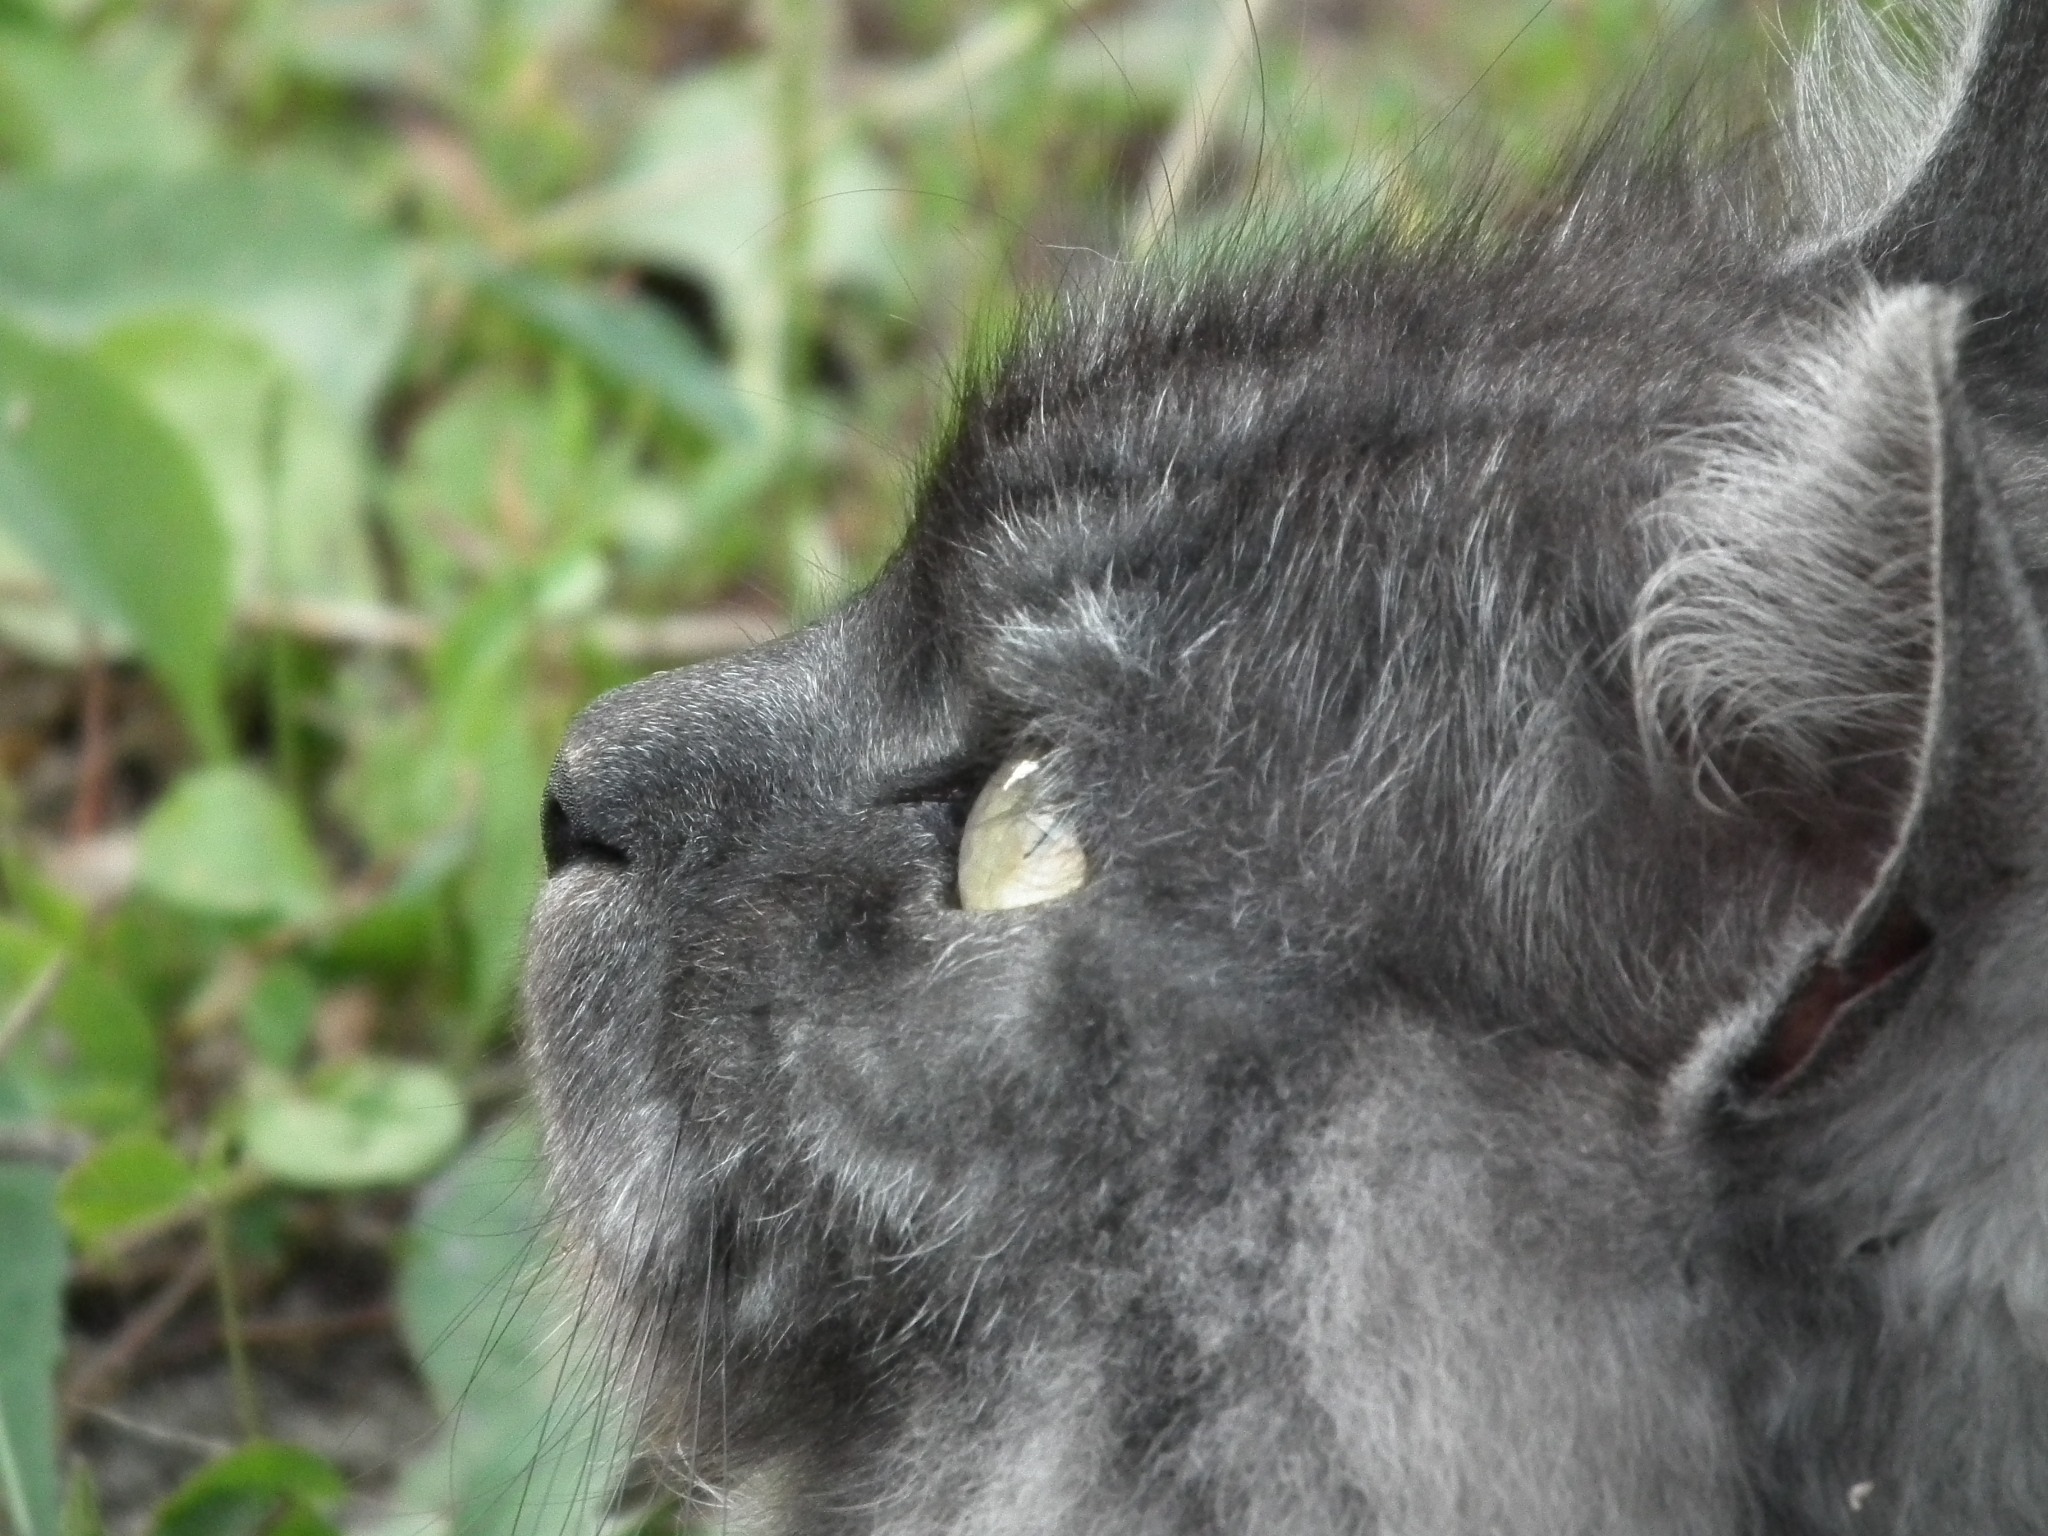
cute, wildlife, pet, fur, kitten, cat, mammal, fauna, primate, cats, grey, animals, vertebrate, cat eyes, cat's eye, fluffy cat, western gorilla, great ape, dog breed group